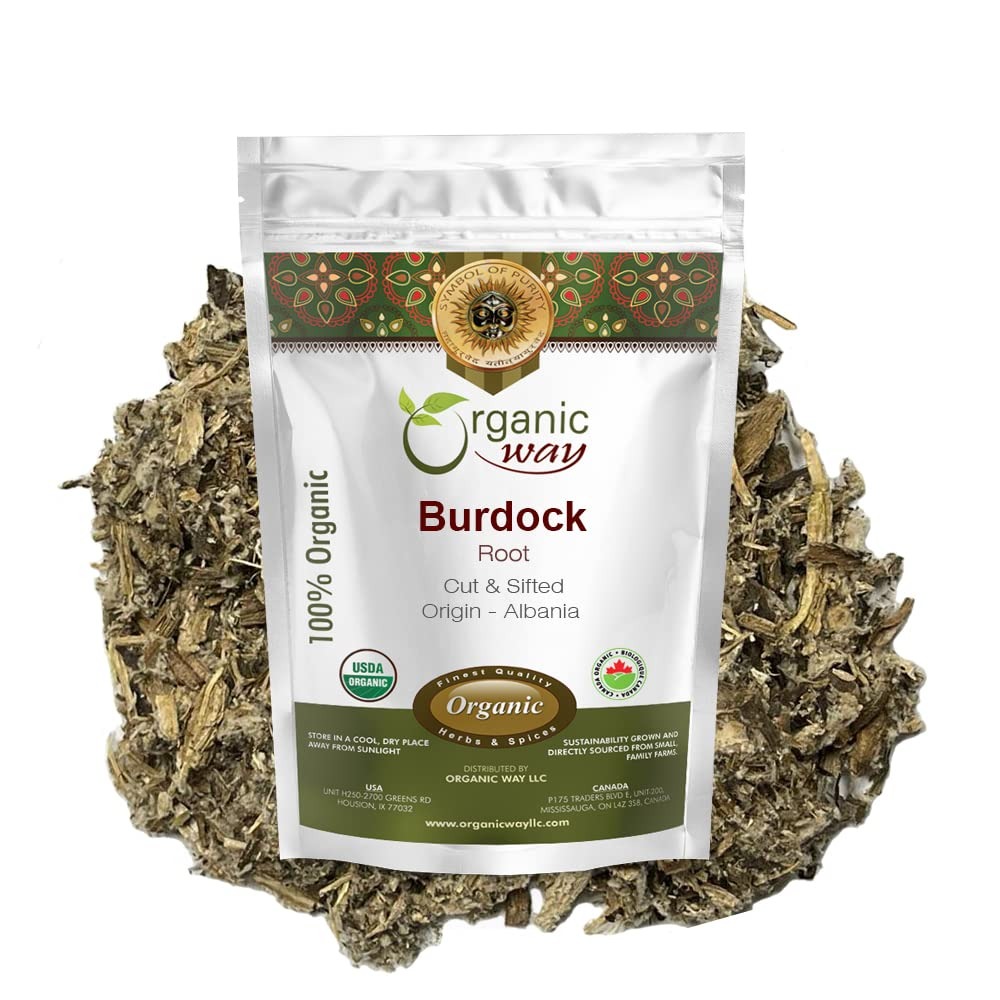
Item Name: Organic Way Dried Burdock Root | Herbal Tea (Arctium lappa) Cut & Sifted - Organic & Kosher Certified | Raw, Vegan, Non GMO & Gluten Free | USDA Certified | Origin - Albania (1/2LBS / 8Oz)
Bullet Point 1: 100% tested USDA and Kosher certified herbal product
Bullet Point 2: Organic products imported from Albania and packaged in USA
Bullet Point 3: Authentic Burdock Root processed in a hygienic environment
Bullet Point 4: Pure, highly potent Burdock Root with a distinct aromatic effect
Bullet Point 5: 100% Product satisfaction guarantee
Product Description: <p>Burdock root is a vegetable native to Northern Asia and Europe, though it now grows in the United States. In some parts of the world, people consume it as a root vegetable, much like potatoes. The roots of the burdock plant are believed to be the most beneficial part of the plant. Burdock root is often eaten, yet, can also be dried and steeped into tea.</p>
Value: 1.0
Unit: Count

Price: 16.49